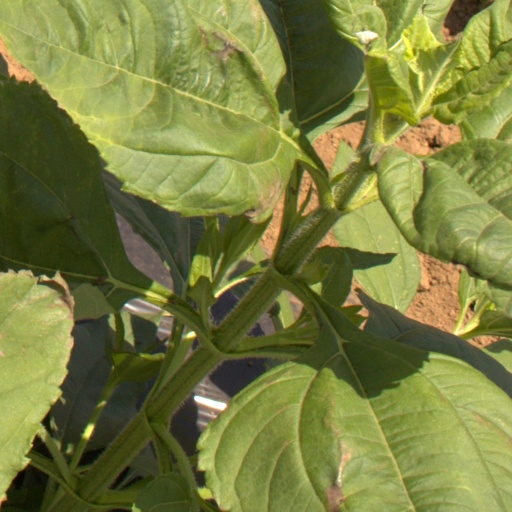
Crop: Jerusalem artichoke